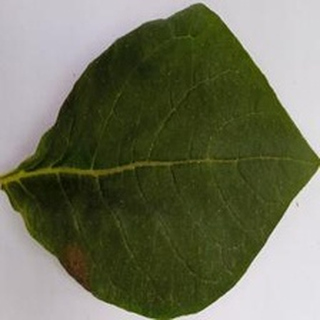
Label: potato_late_blight